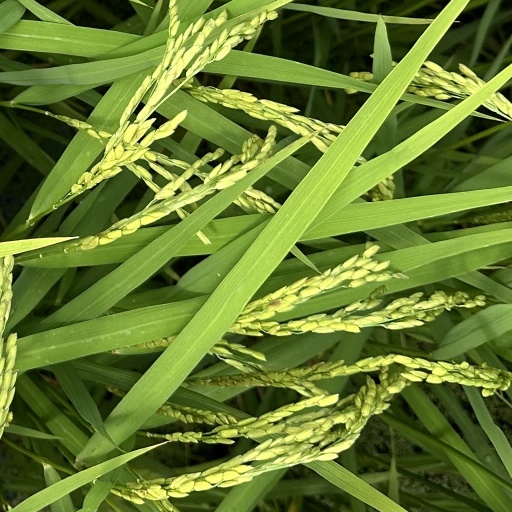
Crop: rice